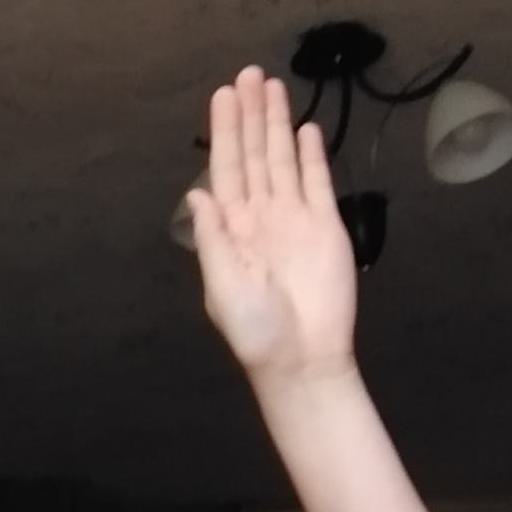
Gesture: stop